Peebles Railway

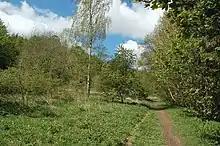
Section of the disused line near Torwoodlee

Passenger train services had now been enhanced to six daily from Galashiels to Edinburgh via Peebles with an additional Saturdays Innerleithen to Edinburgh train; by now the typical journey time was a little under an hour from Peebles to Edinburgh. A "Peeblesshire Express" was introduced for business travel from Peebles to Edinburgh. It left Peebles at 08:44 daily, stopping at Leadburn to attach a portion from Broomlee on the Dolphinton branch, arriving at Edinburgh at 09:37. The return train left Edinburgh at 16:32 Monday to Friday, and 13:33 on Saturdays.